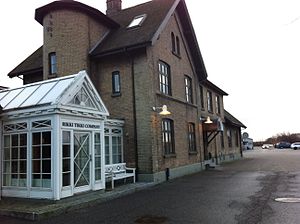
Rikki Tikki Company
Rikki Tikki Company hovedkontor på Hadsund Syd
Hadsund Syd Station set mod vest. Bygningen ejes i dag af virksomheden Rikki Tikki.
Rikki Tikki Company A/S var en dansk virksomhed, grundlagt i 2000 af erhvervsmand Ib Møller. Interiørfirma blev i november 2017 taget under konkursbehandling ved Skifteretten i Aalborg.